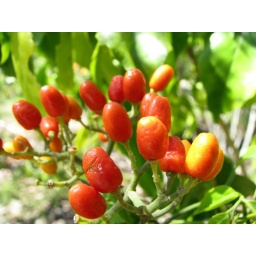
Fruit, drupe or berry, yellow turning bright orange approx 10cm long. Fruit is eaten by Rose-crowned Fruit Dove.